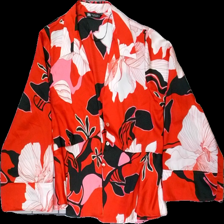
View: front
Type: Top
Category: Ladies
Brand: Zara
Colors: White, Black, Red, Multicolor
Material: 100% polyester
Pattern: Floral print
Cut: Regular, V-collar
Size: M
Season: All
Smell: Minor
Price range: 50-100
Recommended usage: Reuse
Description: Peplum top with wide 3/4 sleeves and floral prints. In good condition.